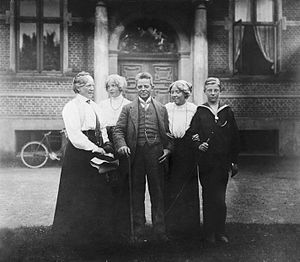
Carl Nielsen / Liv
Carl Nielsen med familie på Fuglsang, Lolland omkring 1915.
Carl August Nielsen var en dansk komponist og dirigent. Han skrev seks symfonier, tre koncerter for hhv. violin, fløjte, klarinet og orkester, to operaer, seks strygekvartetter og anden kammermusik samt flere hundrede sange og andre vokalværker. Han var fra 1891 gift med billedhugger Anne Marie Brodersen.